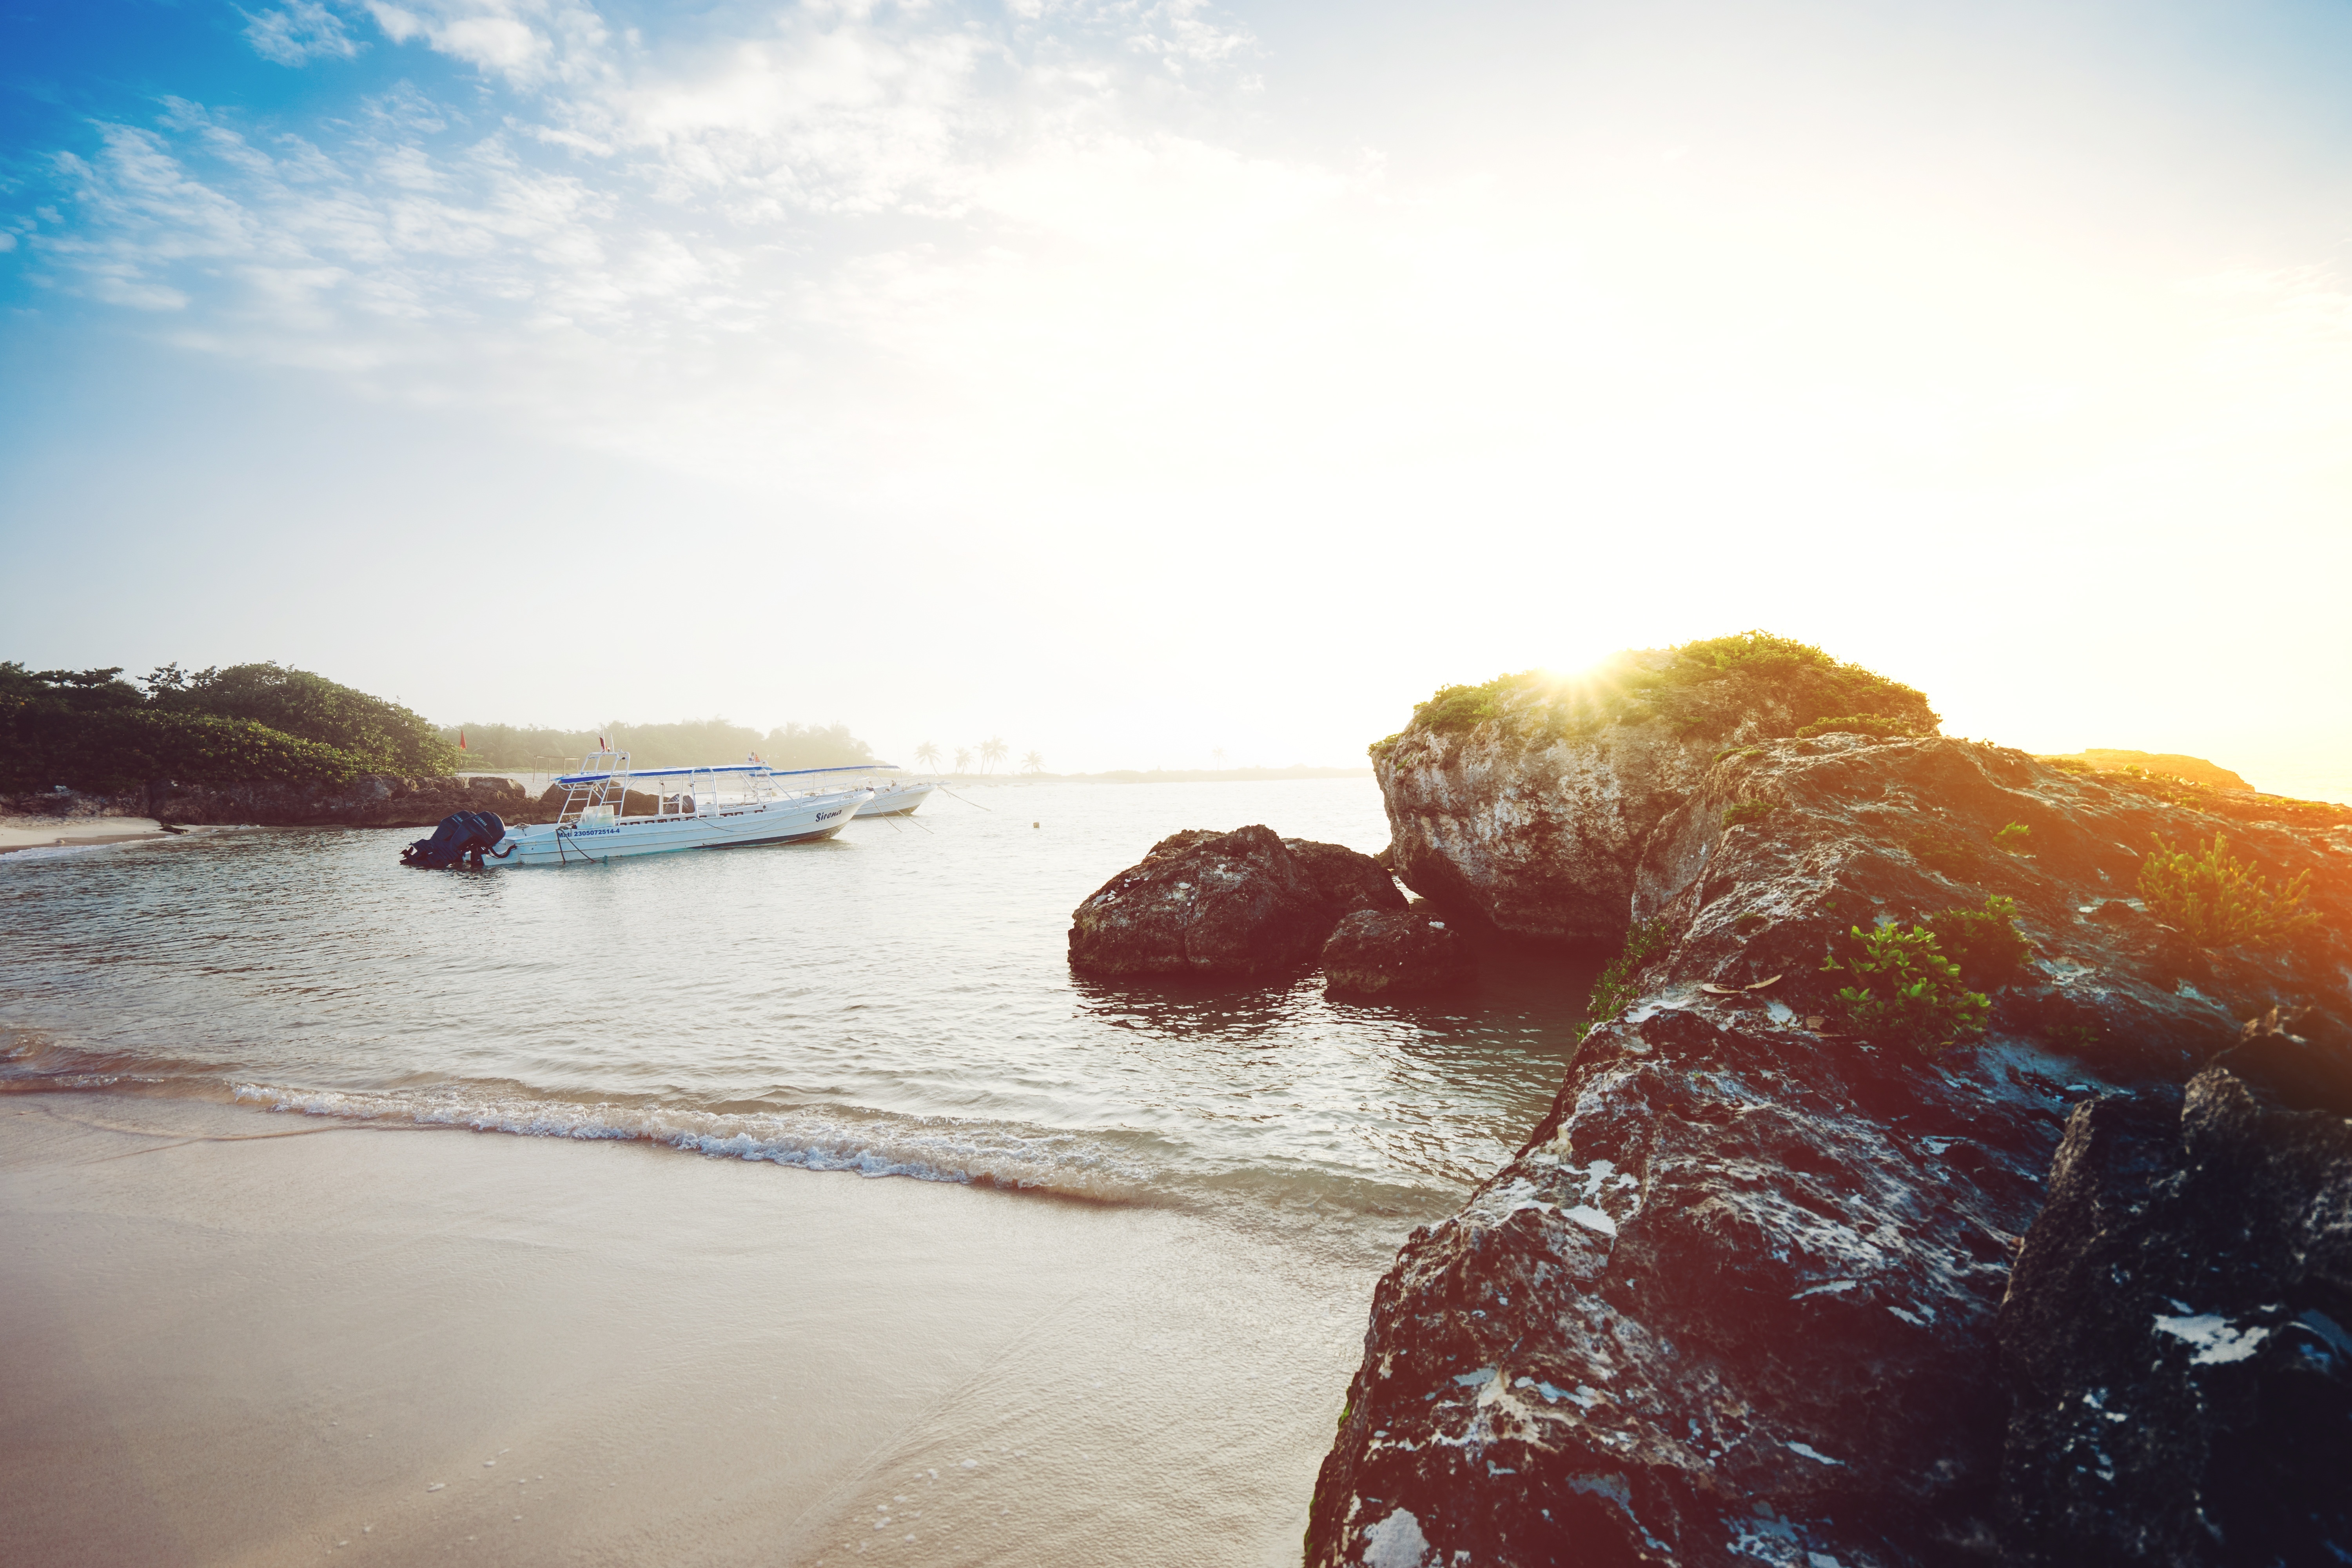
beach, sea, coast, water, ocean, horizon, sky, sunset, sunlight, morning, shore, wave, coastline, recreation, transportation, transport, reflection, vessel, relax, fishing, leisure, motorboat, rocks, outdoors, seas, skies, waves, clouds, fun, nautical, boating, boats, sail, marine, motor boat, anchored